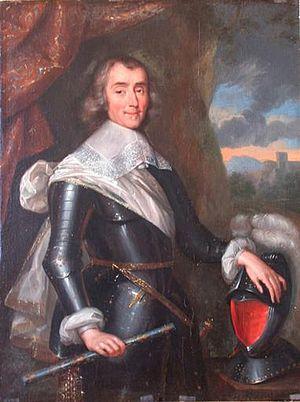
Abraham Fabert d’Esternay, né à Metz le 11 octobre 1599 et mort à Sedan le 17 mai 1662, est un homme de guerre français. Lieutenant général en 1650, il reçoit le bâton de maréchal de France en 1658. Il est aussi gouverneur de l’ancienne principauté de Sedan en 1642-1662, s’illustre pendant la guerre de Trente Ans et assiège Stenay en 1654.
Le couvent des Capucins irlandais était un couvent situé à Sedan, en France. Le seul vestige de cet édifice est une crypte abritant le tombeau d'Abraham de Fabert d'Esternay, premier gouverneur de Sedan lorsque la principauté de Sedan a disparu et que ce territoire a été rattaché au royaume de France. Le couvent devenu hôpital militaire a été rasé en 1970 et a fait place à un ensemble d'immeubles appelé Résidence d'Ardennes.